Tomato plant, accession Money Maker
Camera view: tilt-top (135 deg); turntable rotation: 120 degrees
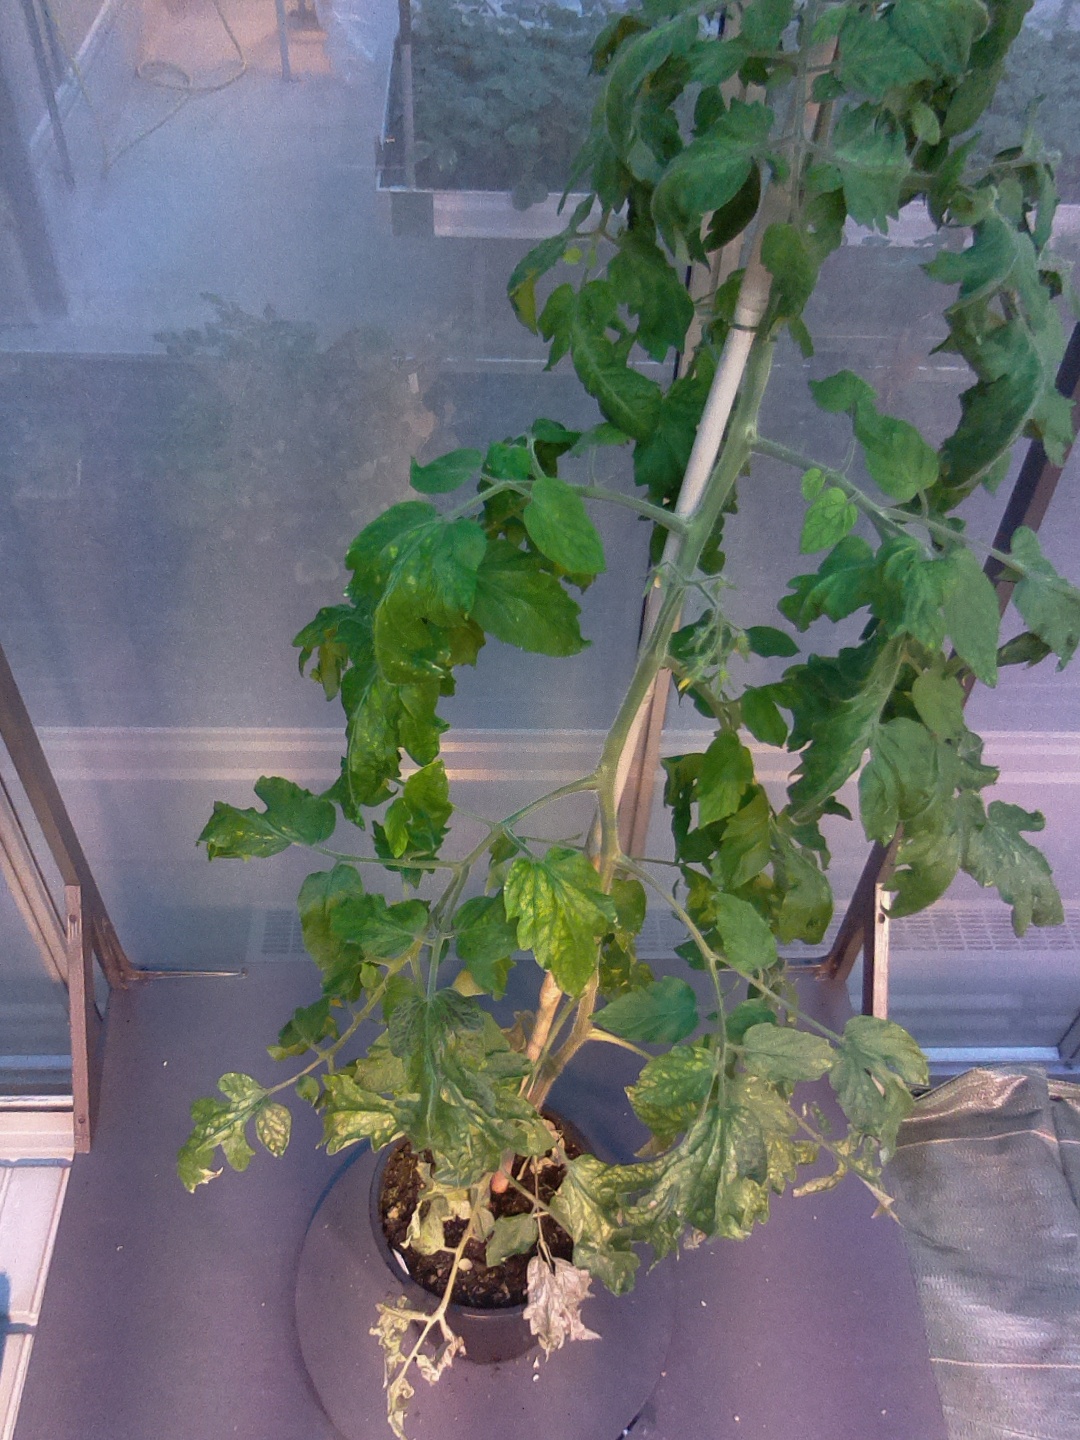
BBCH growth stage 70: Fruits at the main stem or branches visibles